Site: brandenburg
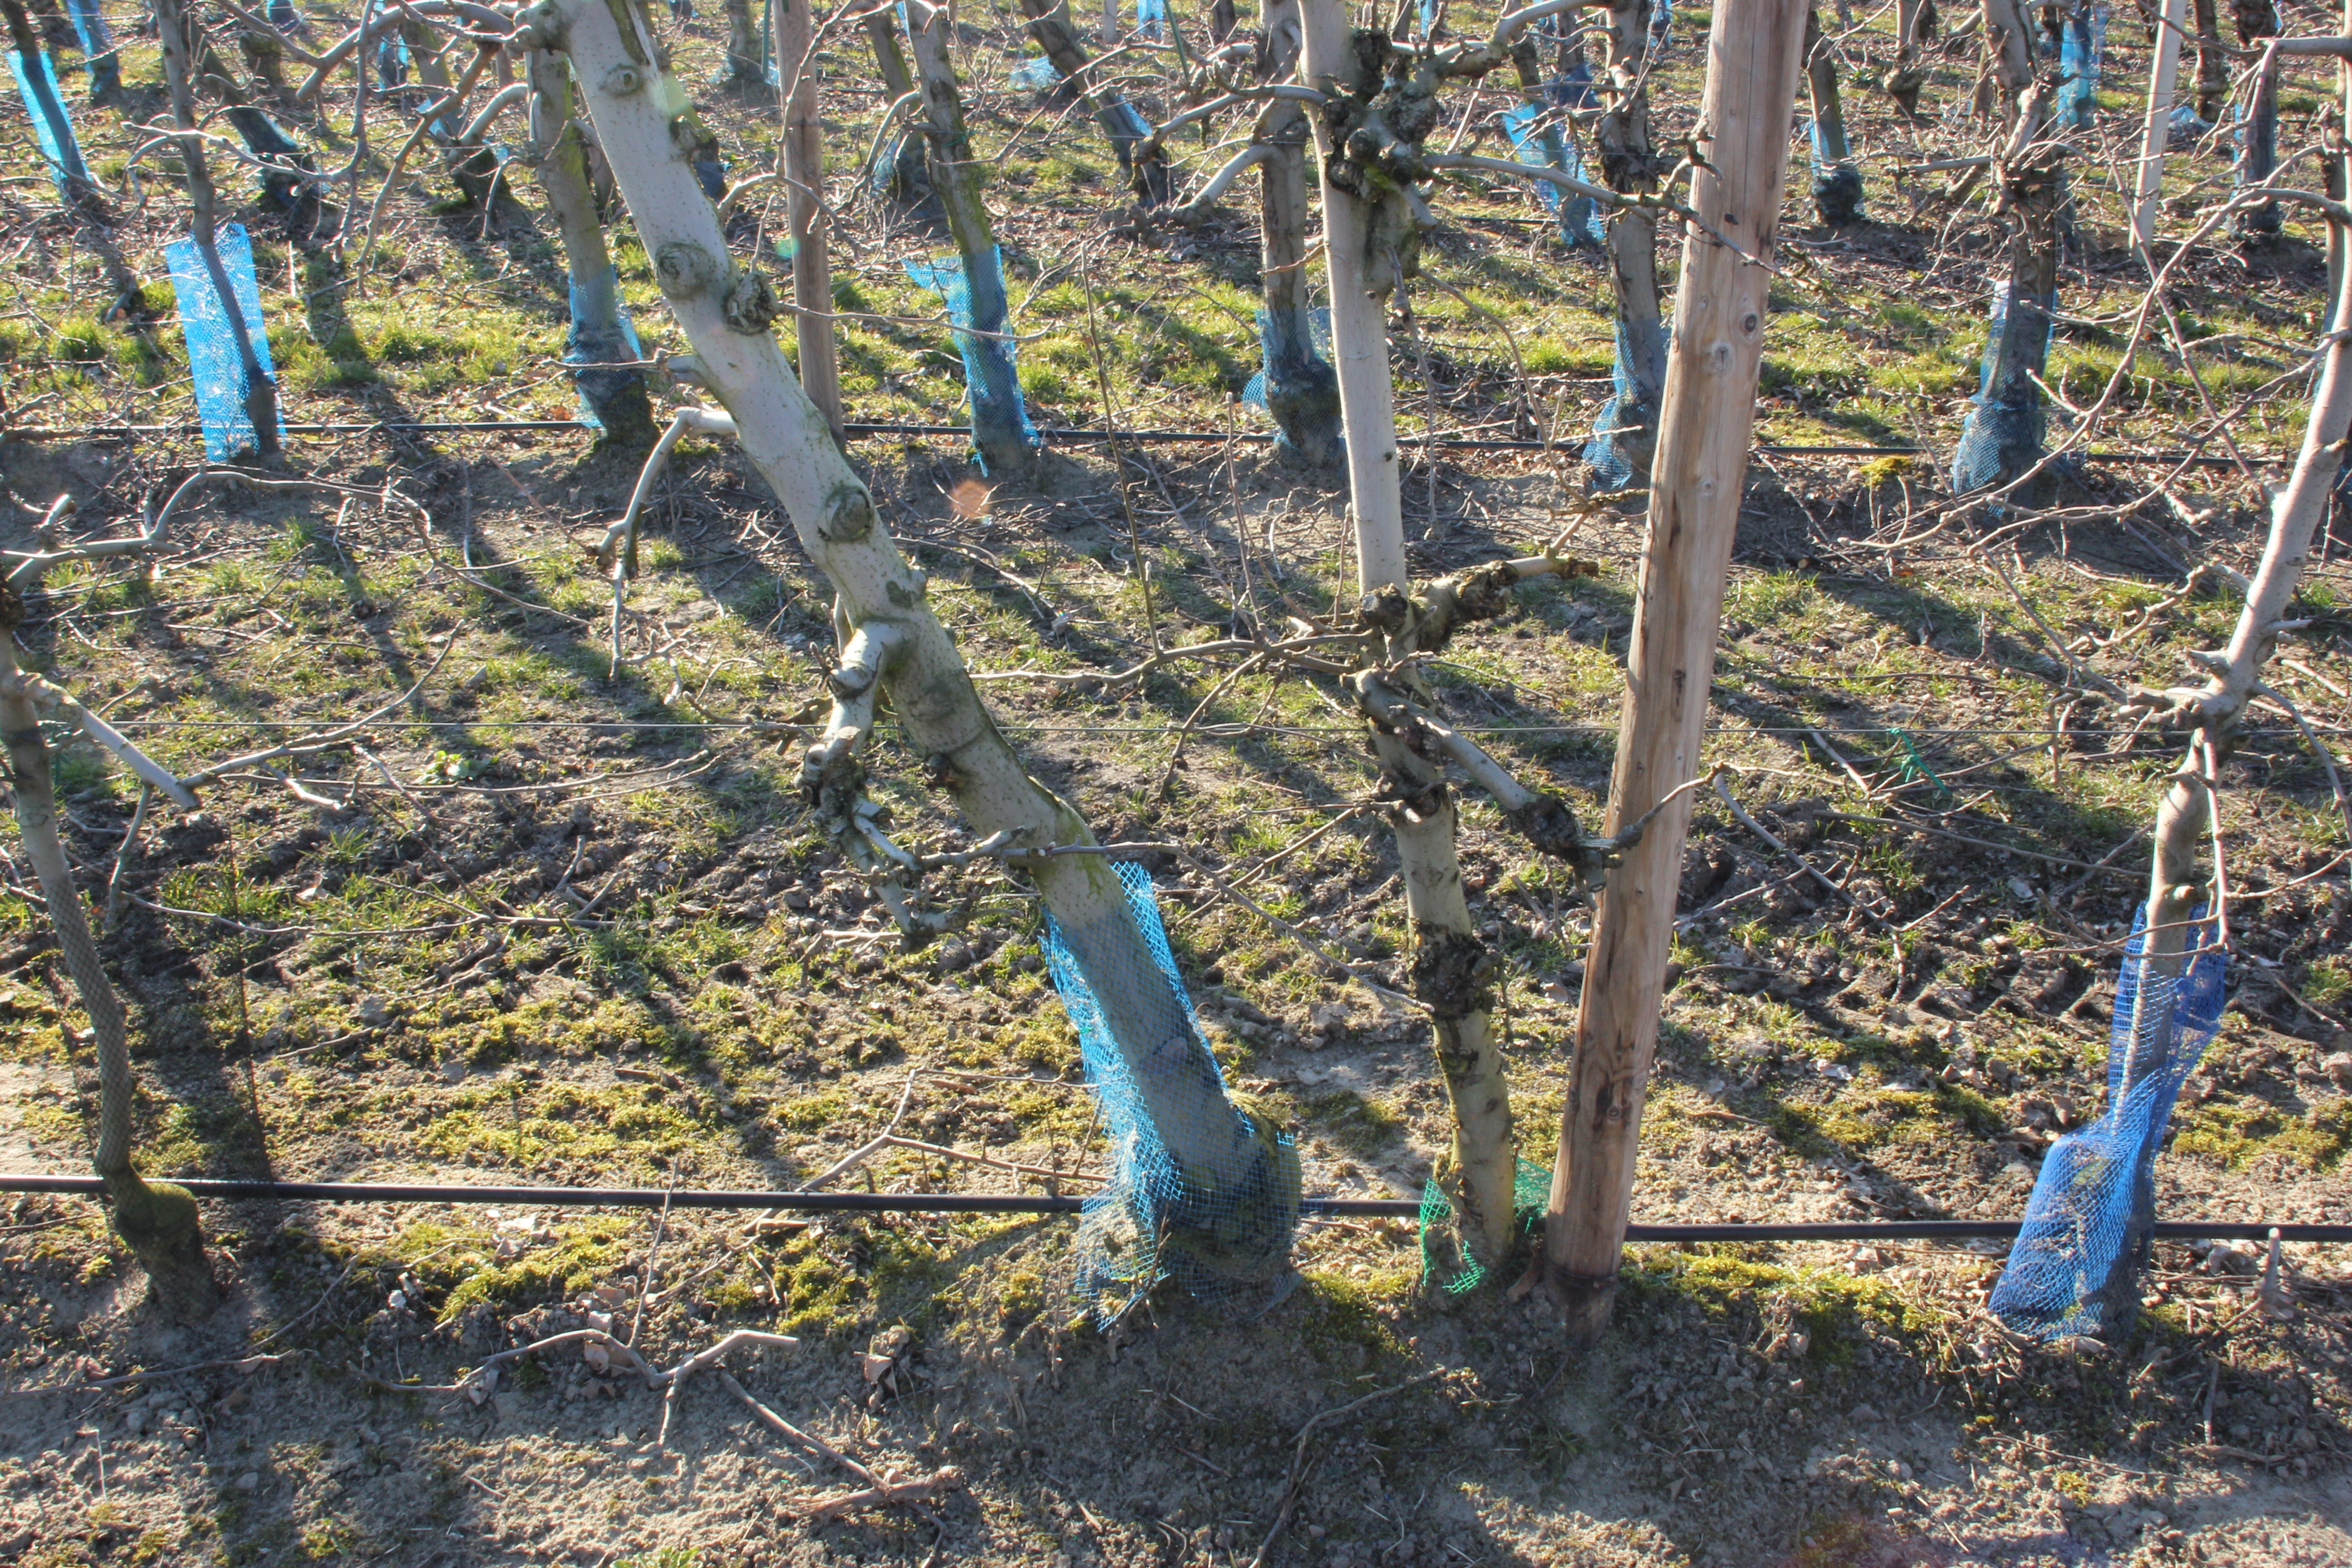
Growth stage (BBCH 03): Bud development